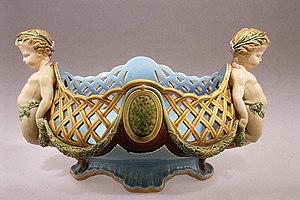
Mintons est une ancienne manufacture britannique de céramique et de porcelaine fondée en 1793 dans le Staffordshire, indépendante jusqu'en 1968 et dont la marque disparaît en 2005. Sous l'époque victorienne, Mintons Ltd fournit de nombreuses institutions à l'international. Ses productions du XIXᵉ siècle, mariant différents styles, sont particulièrement recherchées par les collectionneurs.